Lord Howe Island Marine Park

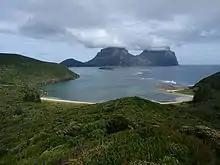
View of the lagoon from Mount Eliza. The lagoon forms the majority of the Lord Howe Island Marine Park

The lagoon is six kilometres long and 1.5 km wide and contains the largest of Lord Howe Island's coral reef system, assessed as having World Heritage values. The main identified threats to the marine environment are the impact of water quality welling up in the lagoon from groundwater, the potential changes of turbidity affecting the clarity of water in the lagoon, the impact from anchor damage (outside as well as inside the lagoon), overfishing particularly of the slower growing fish species which inhabit the drop-off, and dramatic water temperature changes causing coral bleaching and death of other marine species.